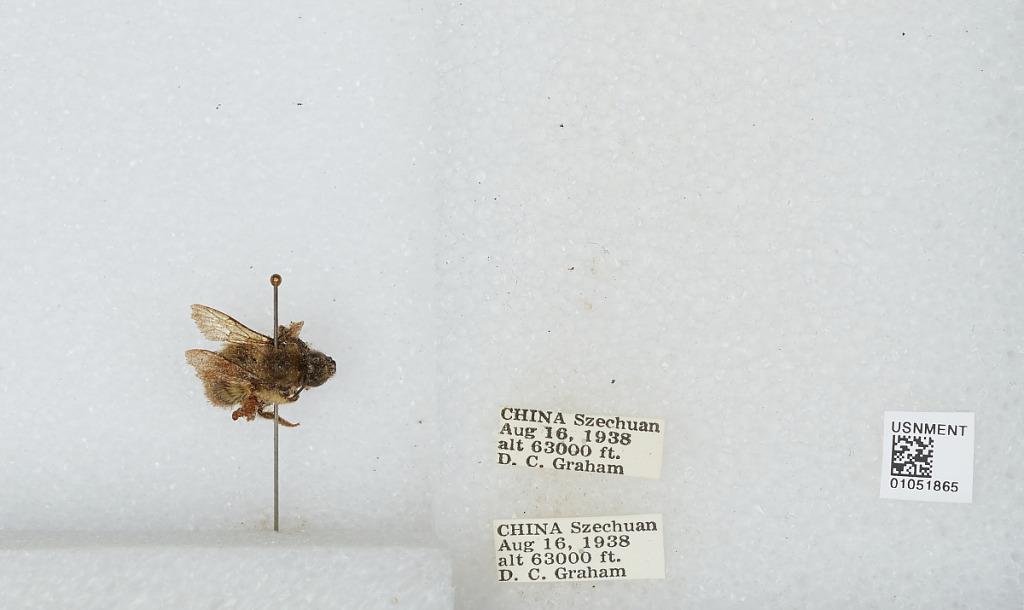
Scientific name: Bombus sp.
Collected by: D. Graham
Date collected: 1938-8-16
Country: China
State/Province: Sichuan